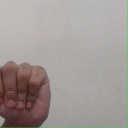
अक्षर: ठ